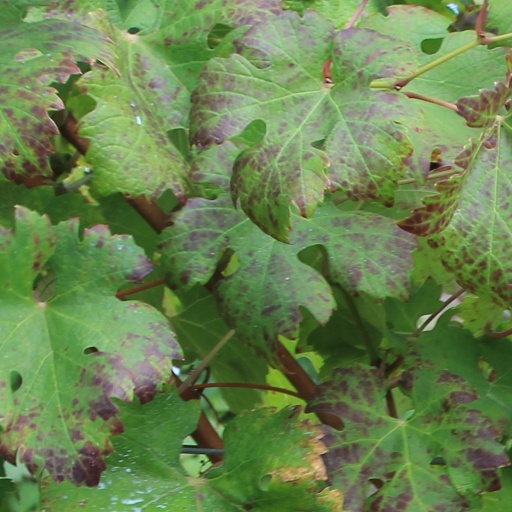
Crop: grape